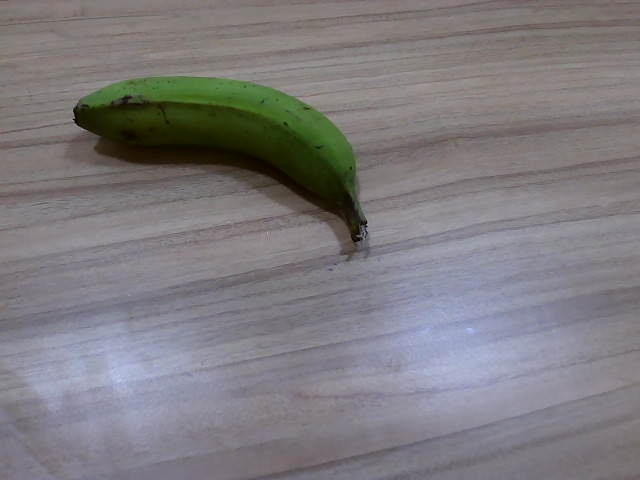
Label: Raw_Banana